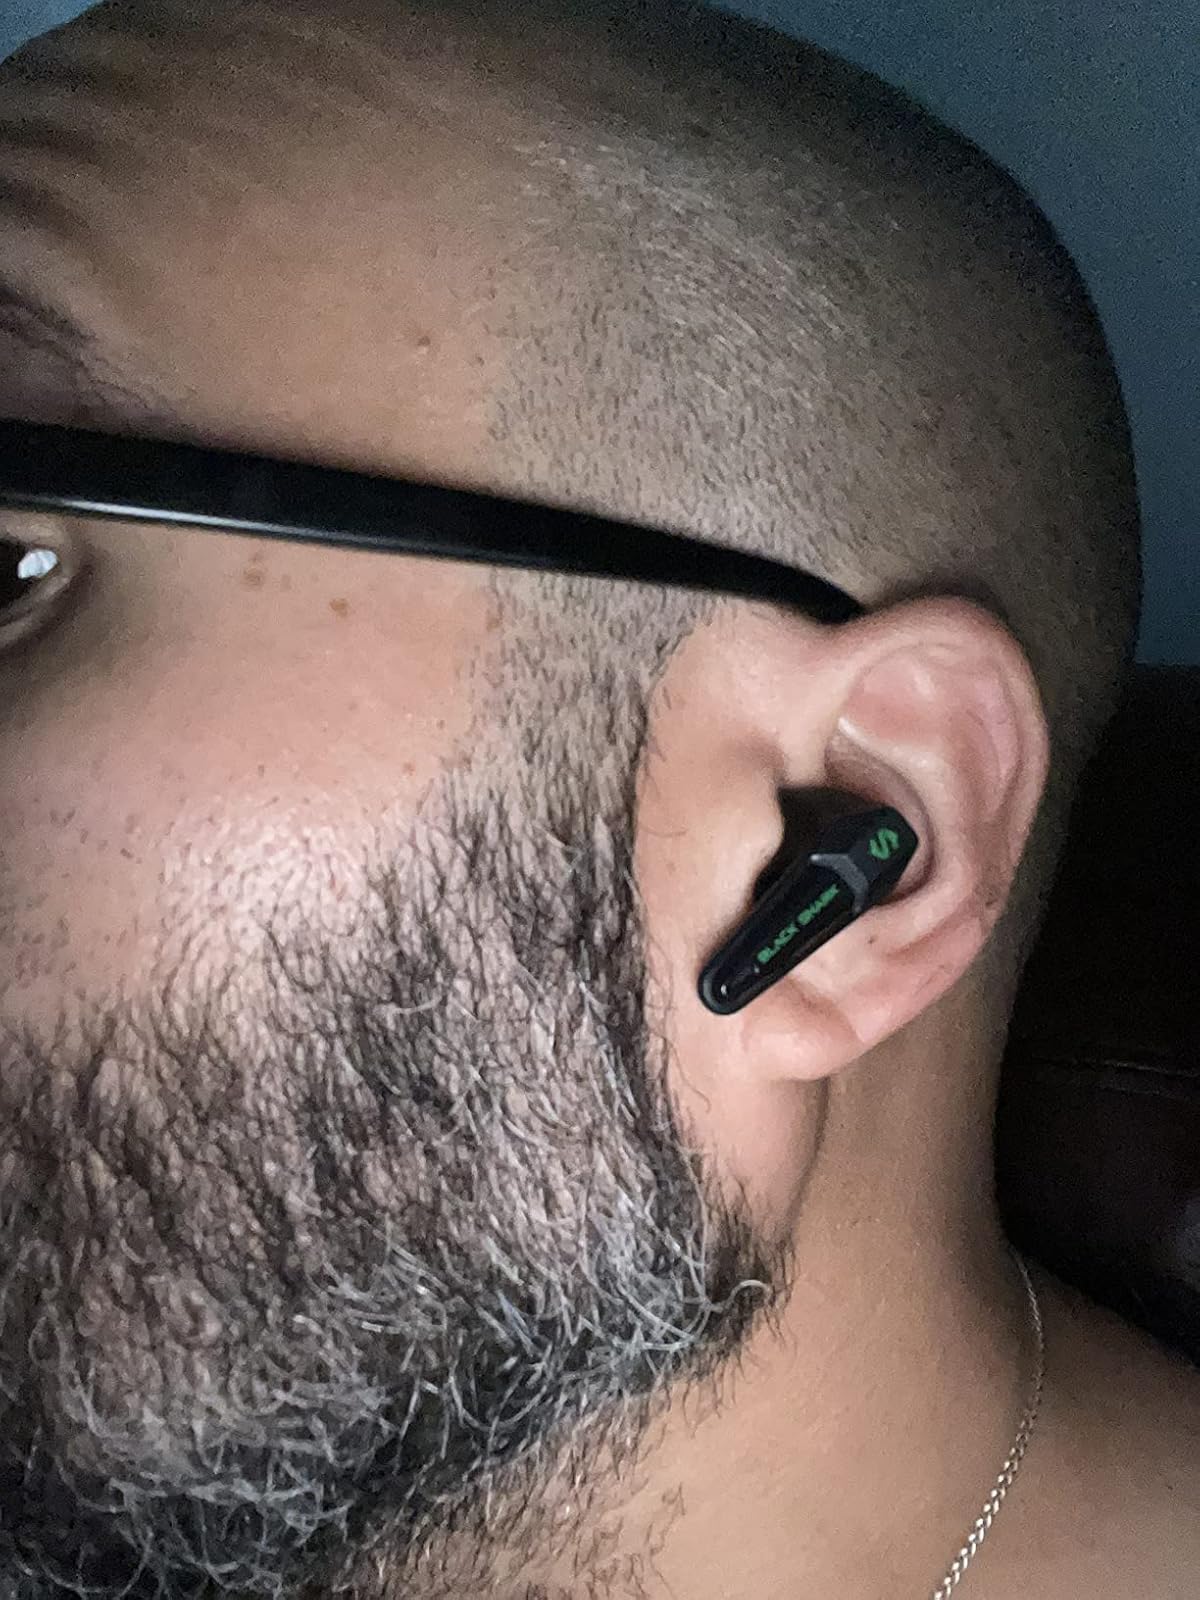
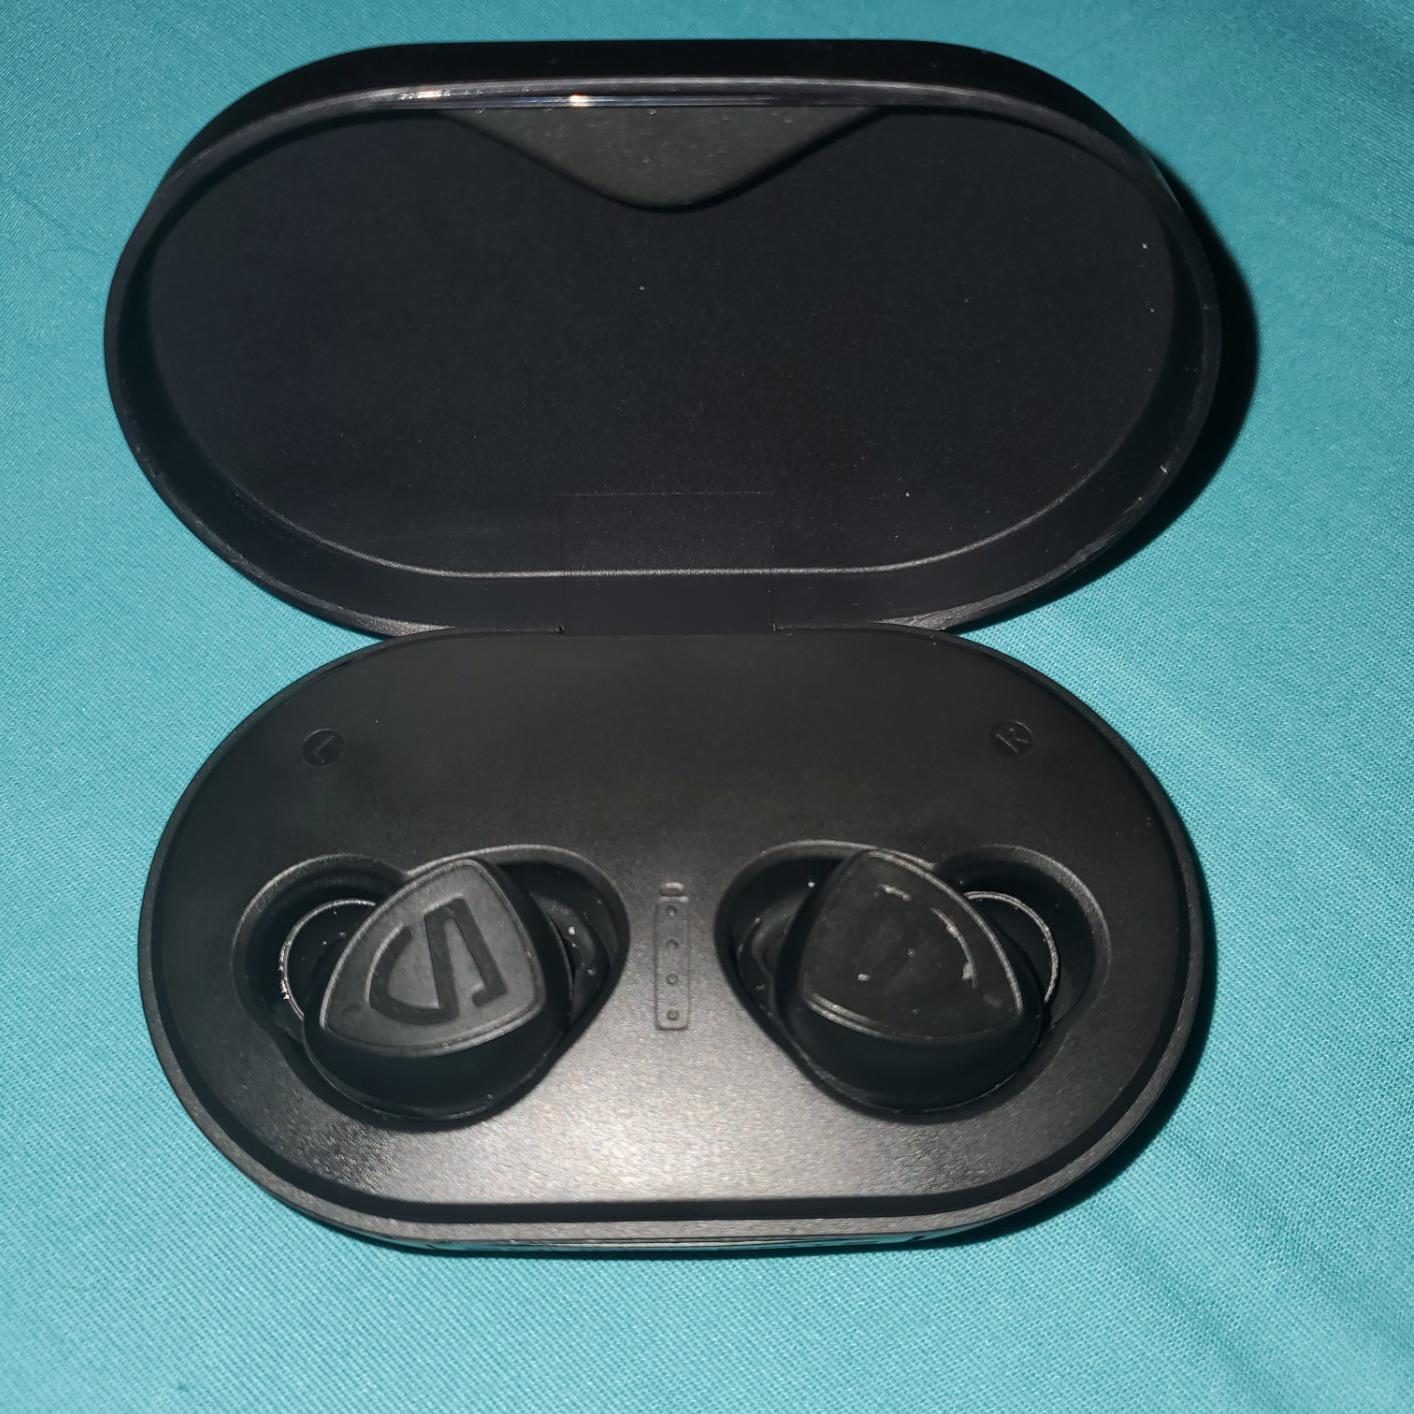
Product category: earbuds
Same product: no